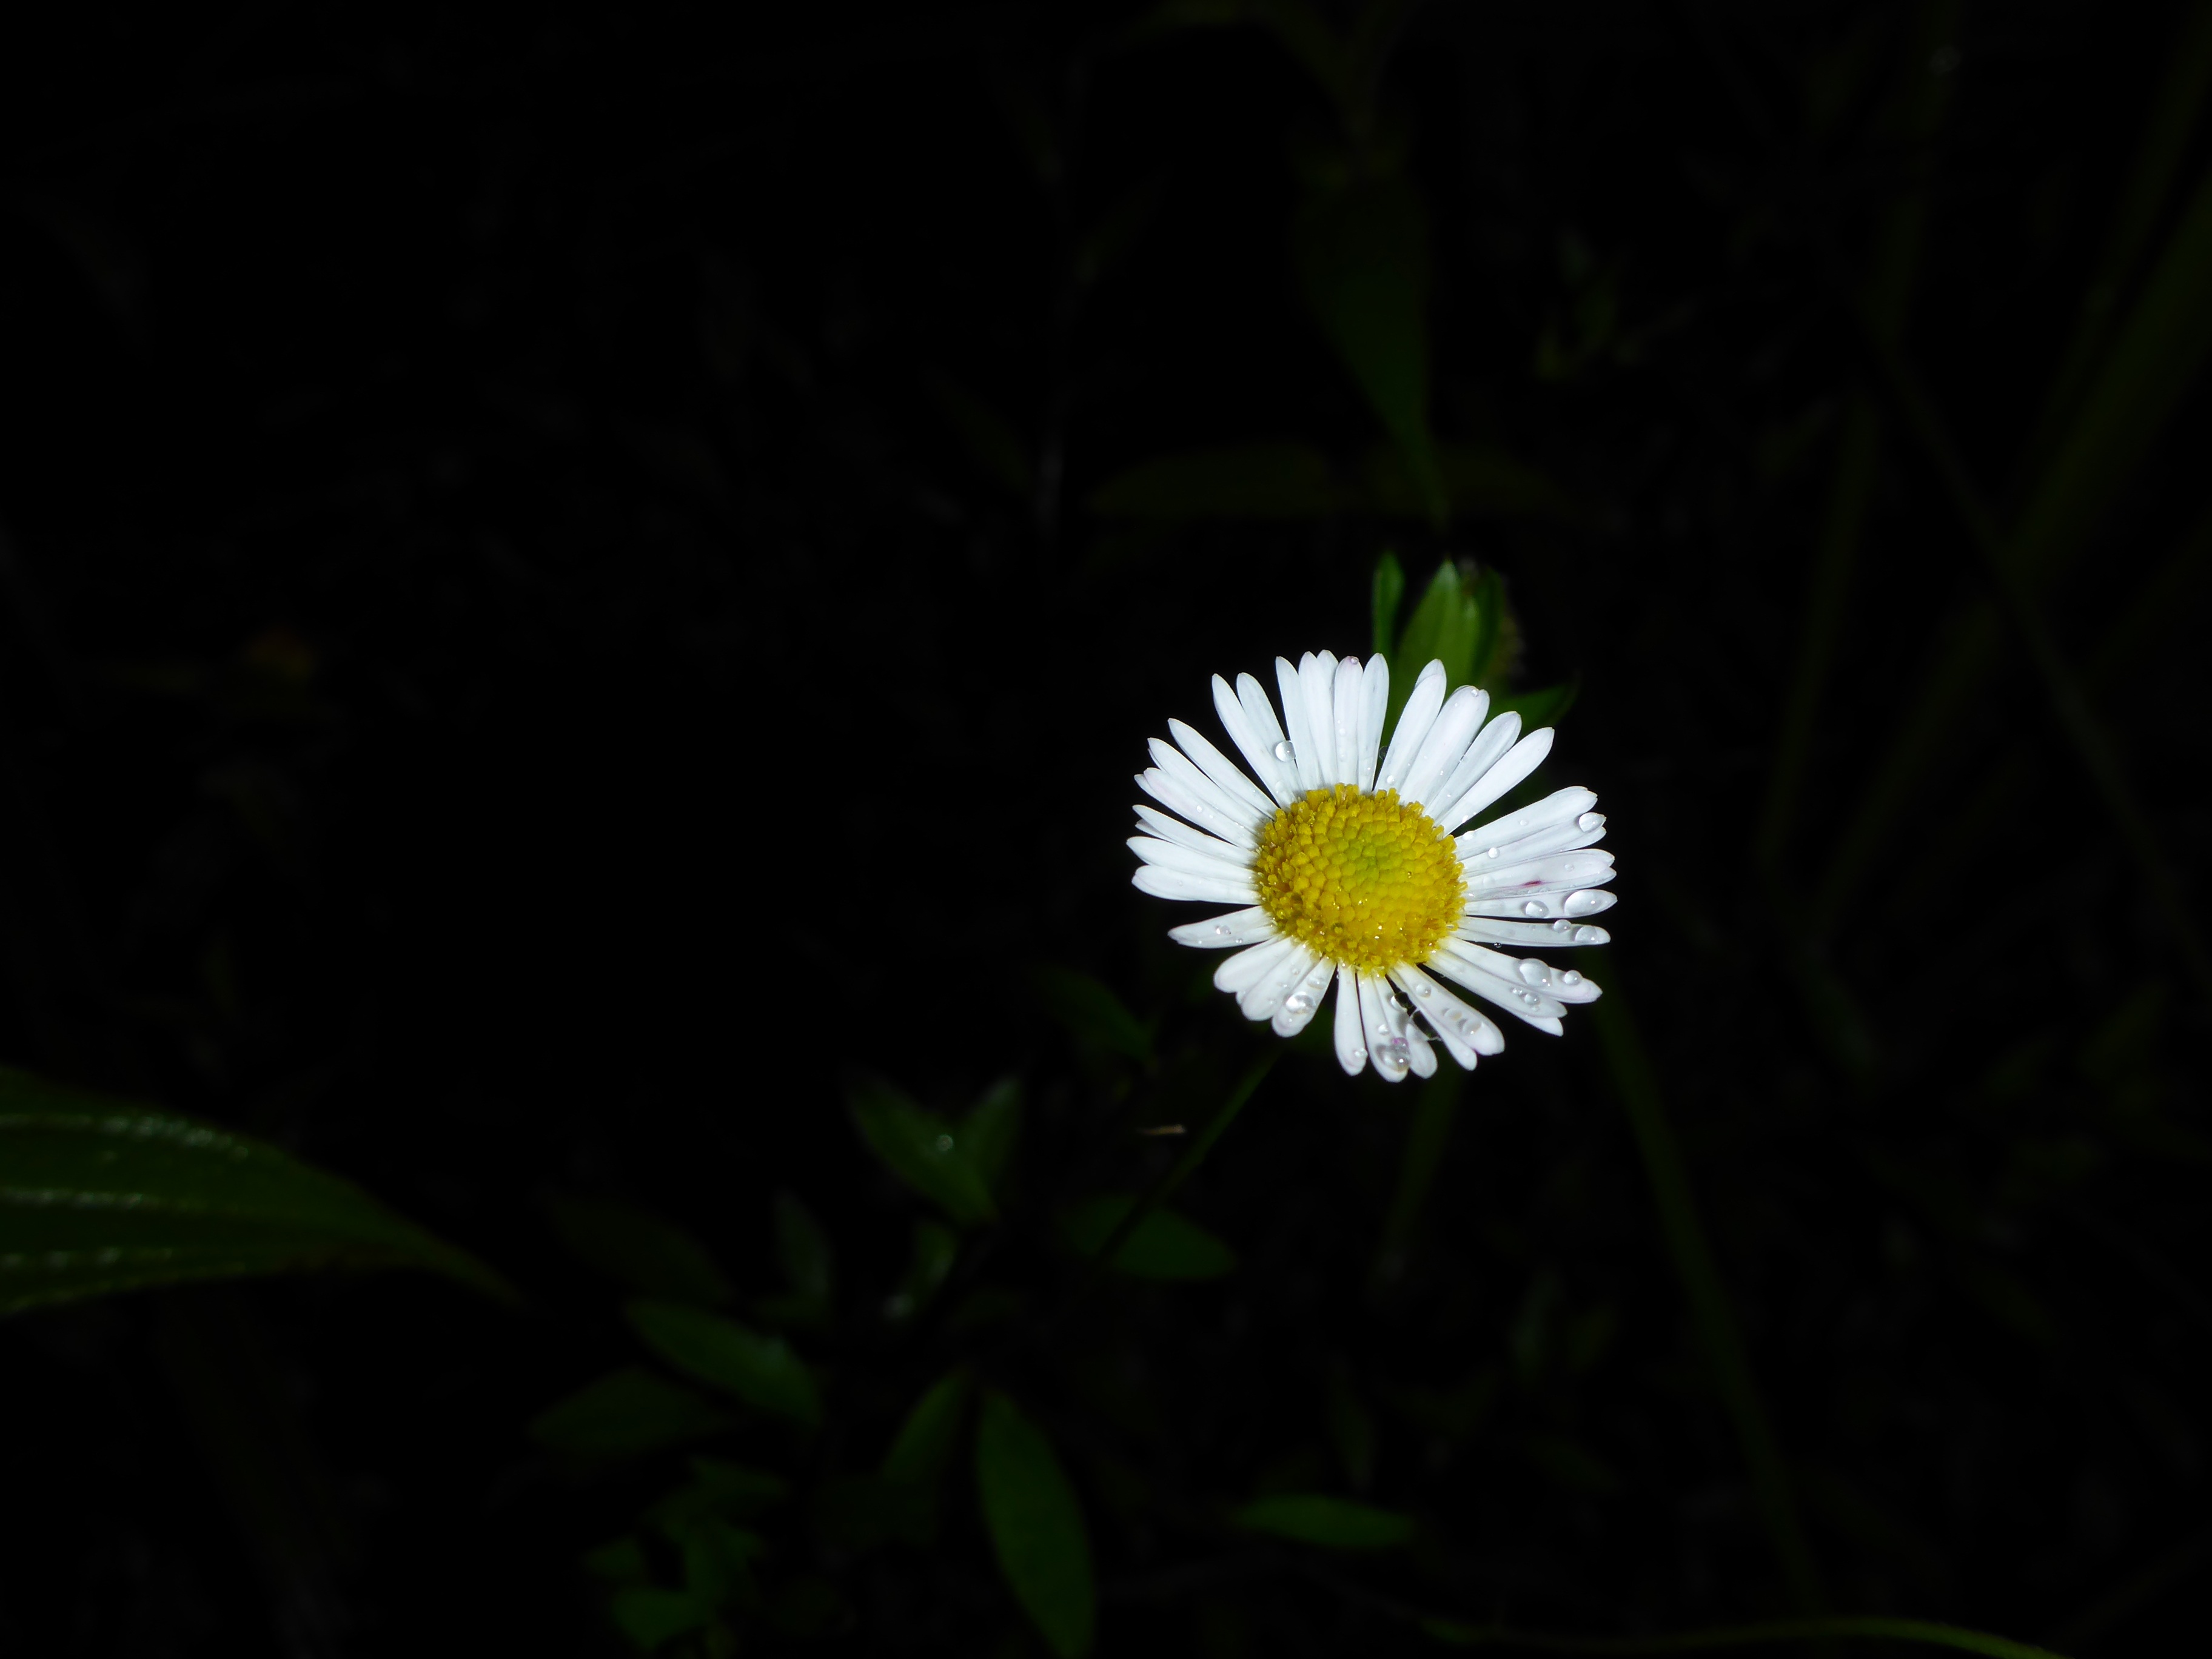
nature, plant, sunlight, leaf, flower, petal, floral, daisy, pollen, green, botany, yellow, flora, botanical, wildflower, macro photography, flowering plant, daisy family, oxeye daisy, plant stem, land plant, asteracea